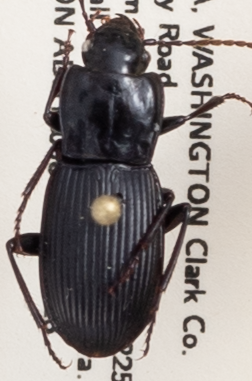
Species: Pterostichus herculaneus
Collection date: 2019-05-28
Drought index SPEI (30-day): -1.28
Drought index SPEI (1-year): -2.09
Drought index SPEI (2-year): -2.09